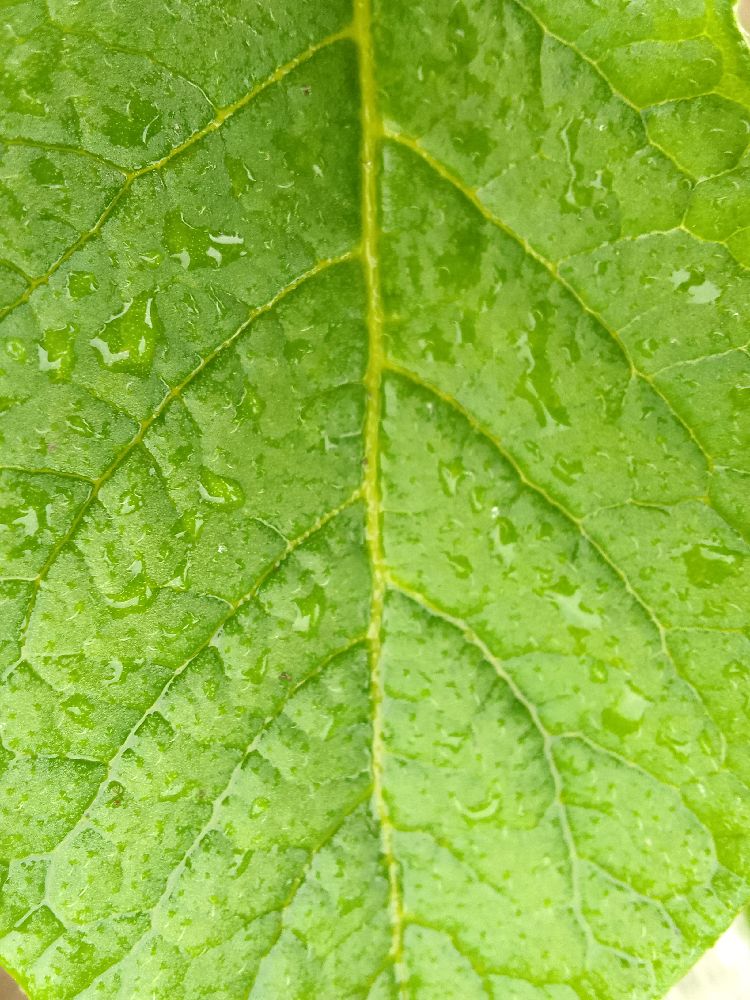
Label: Healthy